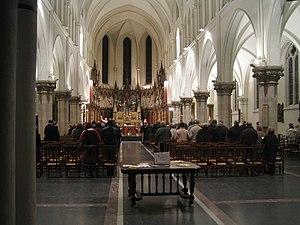
Intérieur de l'église Saint-Nicolas, Wasquehal.
L'église Saint-Nicolas est une église catholique située à Wasquehal, dans le département du Nord, dans les Hauts-de-France. Elle est située au centre de la cité. Sa façade occidentale domine la Place du général de Gaulle. Sa construction commencée sous l'impulsion de l'abbé Jules-Hippolyte Boedt, s'étend sur plus de 50 ans, de 1877 à 1929. Cette église de type gothique simple est dédiée à Saint Nicolas. Elle dépend du doyenné de Roubaix de l'archidiocèse de Lille.
Wasquehal, ville de la Métropole européenne de Lille, existe dès le Moyen Âge est s'est surtout urbanisée à la faveur de la croissance des pôles urbains de Lille, Roubaix et Tourcoing, Wasquehal faisant partie du territoire séparant ces villes.